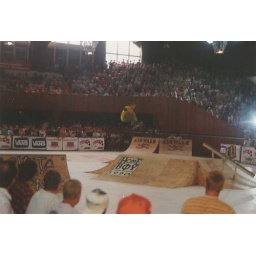
a red head (!) Natas going airborne in Munster during the world cup street comp'